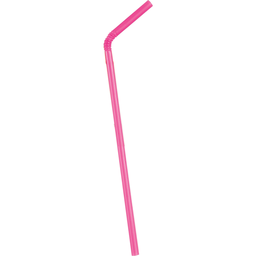
Label: plastic